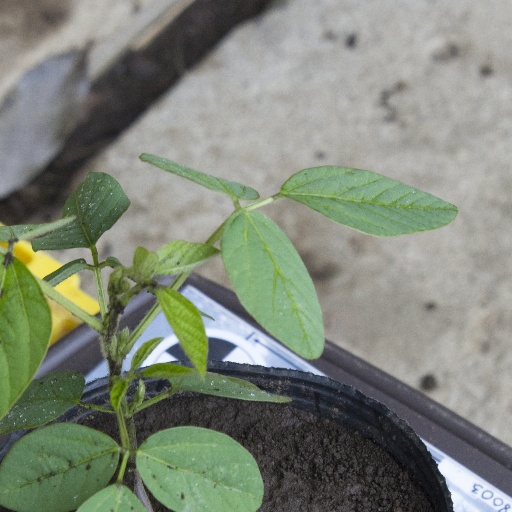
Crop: soybean